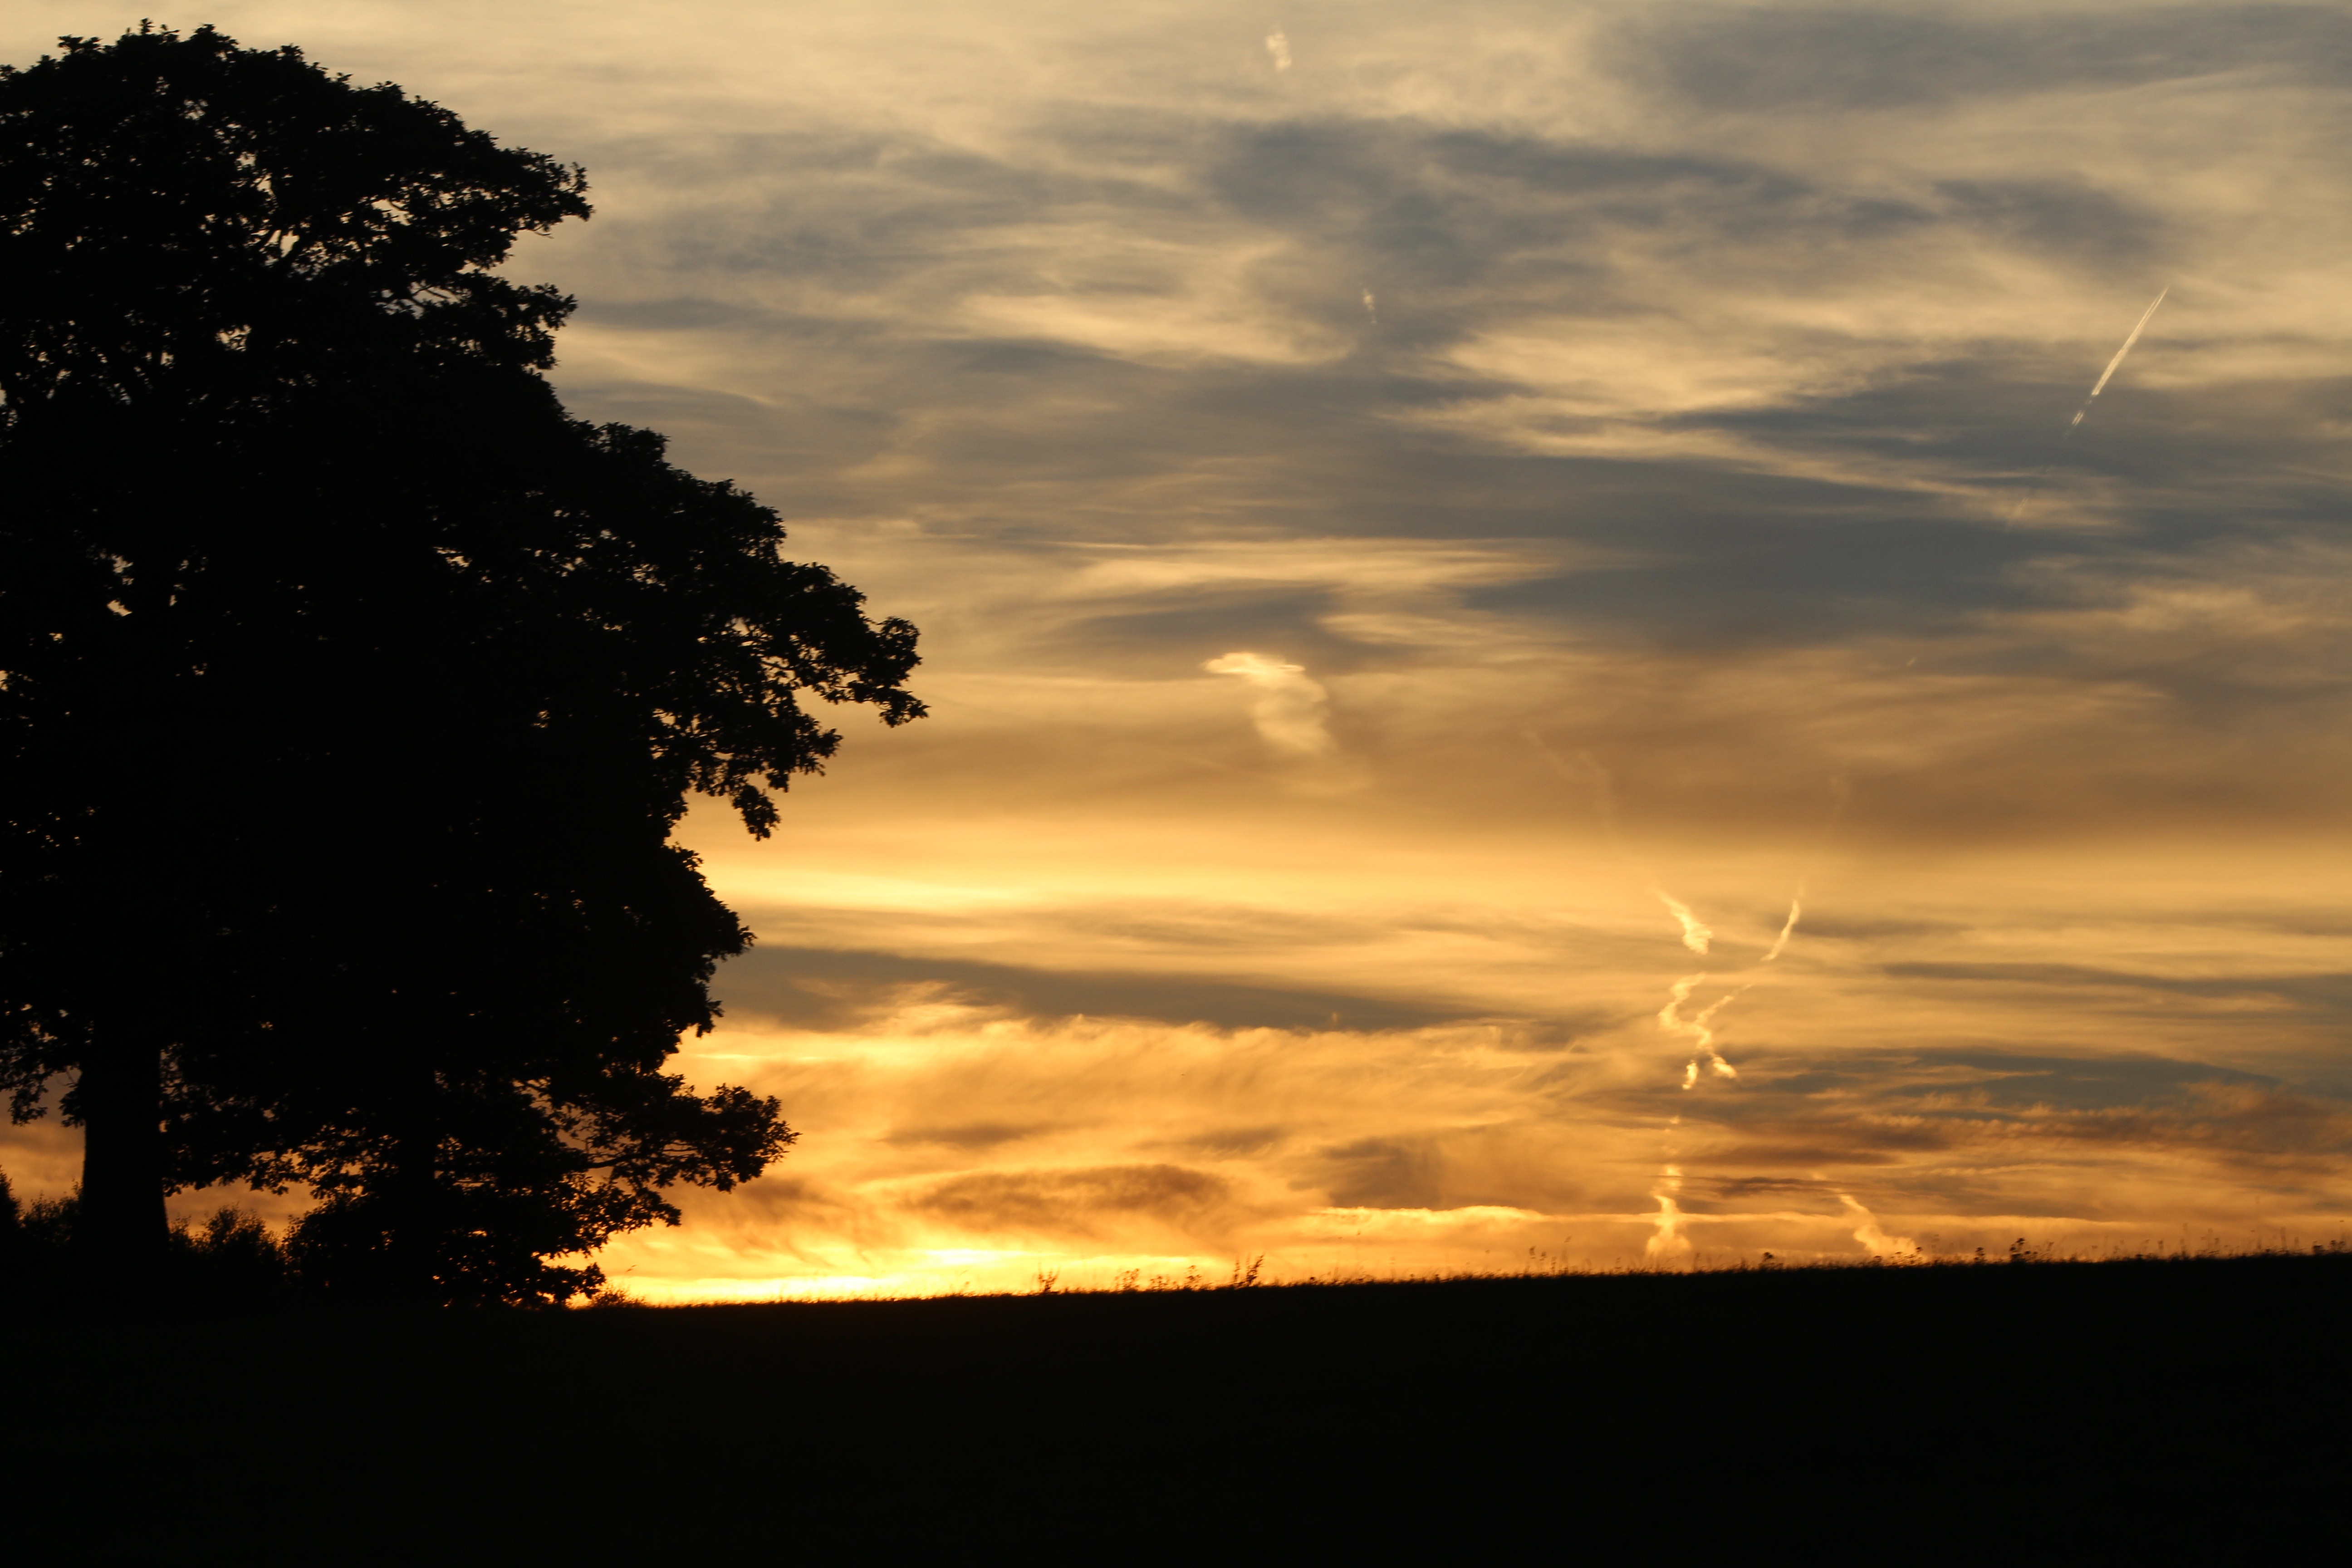
tree, nature, horizon, cloud, sky, sun, sunrise, sunset, field, sunlight, air, morning, dawn, atmosphere, dusk, evening, colorful, colors, luxembourg, afterglow, meteorological phenomenon, atmospheric phenomenon, red sky at morning